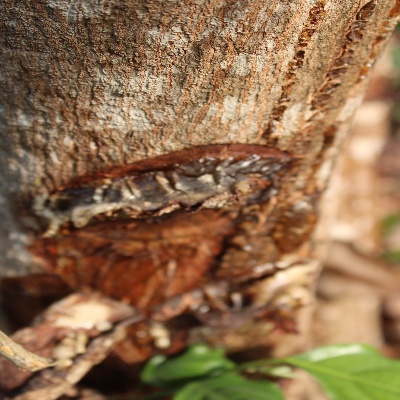
Crop: Cashew
Condition: gumosis